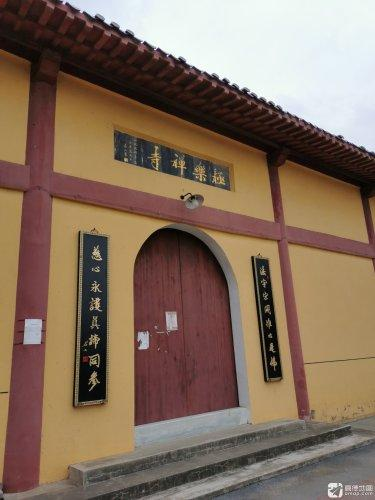
地标名称：极乐禅寺
所在城市：镇江市·京口区